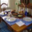
Label: table